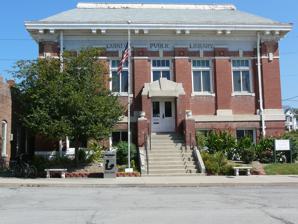
Building: Carnegie Library of Albany (Albany, Missouri)
Country: United States of America
Year built: 1906
United States historic place Albany Carnegie Public Library U.S. National Register of Historic Places Library in 2010 Carnegie Library of Albany Location 101 W. Clay St. Albany, Missouri Coordinates 40°14′52″N 94°19′55″W / 40.2479°N 94.3319°W / 40.2479; -94.3319 Built 1906 Architect Edmond J. Eckel NRHP reference No. 90000130 Added to NRHP February 23, 1990 The Carnegie Library of Albany is a Carnegie library in Albany, Missouri , listed on the National Register of Historic Places . It was designed by Edmond J. Eckel and opened in 1906. History The city of Albany had a subscription library which operated from 1885 to about 1890. Because of renewed interested in having a public library, a grant was requested from Andrew Carnegie . A pledge of $10,000 was made on June 2, 1903, and a lot was purchased in July 1904. The building was designed by Edmond J. Eckel . After requesting bids in November 1905, Louis Walin was selected. The final bid was $9,071, which required further grant money from Carnegie, bringing the total donation to $12,500. The library opened to the public on March 1, 1906. The library basement housed city hall from 1939 until the mid-1960s, and then the University of Missouri Extension Office. The building continues to serve as a library in Albany. The library was nominated for inclusion on the National Register of Historic Places under Criterion A for its significance in social history as a Carnegie Library and Criterion C for its architecture. The library was listed on the National Register on February 23, 1990, as the "Albany Carnegie Public Library". See also National Register of Historic Places listings in Gentry County, Missouri List of Carnegie libraries in Missouri References